José de San Martín

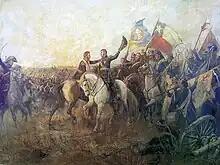
The "Embrace of Maipú" between José de San Martín and Bernardo O'Higgins, after the victory in the Battle of Maipú.

The failure to liberate Talcahuano was followed by naval reinforcements from the North. The viceroy of Peru sent Mariano Osorio in an attempt to reconquer Chile. The royalists would then advance by land from south to north towards Santiago. San Martín thought that it was not possible to defend Concepción, so he ordered O'Higgins to leave the city. 50,000 Chileans took cattle and grain and moved north, burning everything else, so that they did not leave supplies for the royalists. As he had done with the Tucumán Congress, San Martín urged a declaration of independence, to legitimize the government and the military actions. The Chilean Declaration of Independence was issued on 18 February 1818, one year after the battle of Chacabuco.